Andrews A1

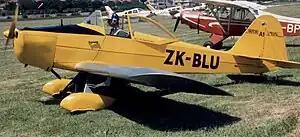
The Andrews A1 in 1992

The Andrews A1 was a flying ½-scale replica of the un-built Andrews A2 New Zealand agricultural aircraft.